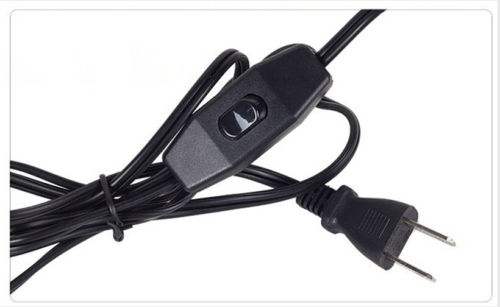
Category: lamp